Znesinnia Regional Landscape Park

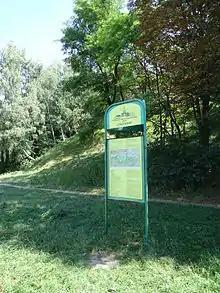
Info maps guide the way

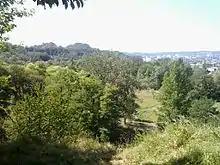
View over the northern part of the park

The highest point of the park is Leva (Lion's) Mountain (389 m above sea level) and is declared a geological monument of nature. As traces of the sea covered the landscape 20-25 million years ago, marks of shells of extinct mollusc can be found in the limestone. A well-maintained path to the top of Leva Mountain starts at Dovbusha Street. It is also easy to reach by feet coming from the High Castle (Vysokyi Zamok) and Kryvonosa Street.